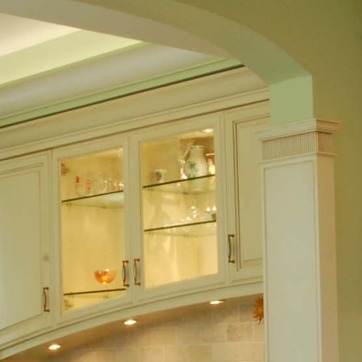
Material: glass